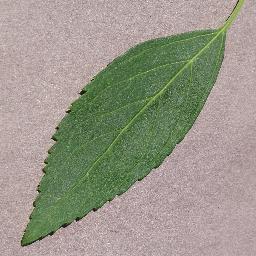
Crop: cherry
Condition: (including_sour)_healthy